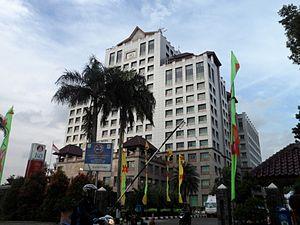
Jakarta Sud est une des cinq kota qui forment Jakarta, la capitale de l'Indonésie. Sa population était de 2 057 080 habitants d'après le recensement national de 2010.